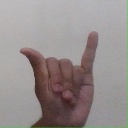
अक्षर: य